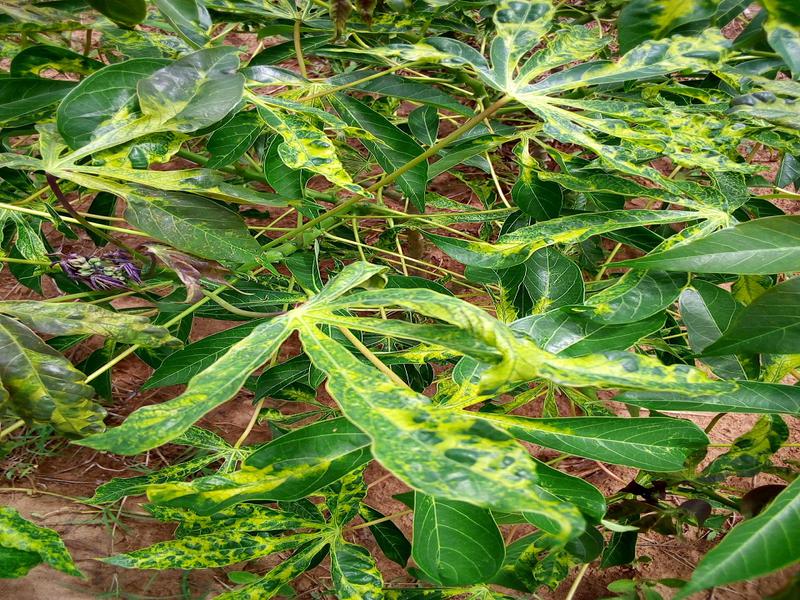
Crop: cassava
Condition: mosaic_disease